André Bord

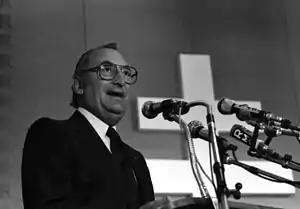
Bord in September 1980

André Bord (30 November 1922 – 13 May 2013) was a French politician. He served as the national Minister of Veteran Affairs from 1972 to 1974 and the President of the Alsace Regional Council from 1973 to 1977.